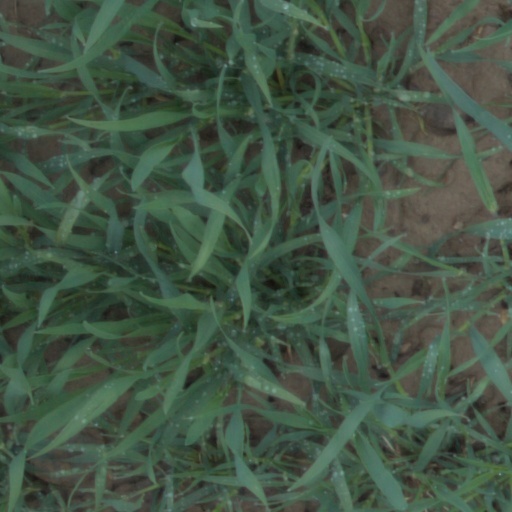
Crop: wheat